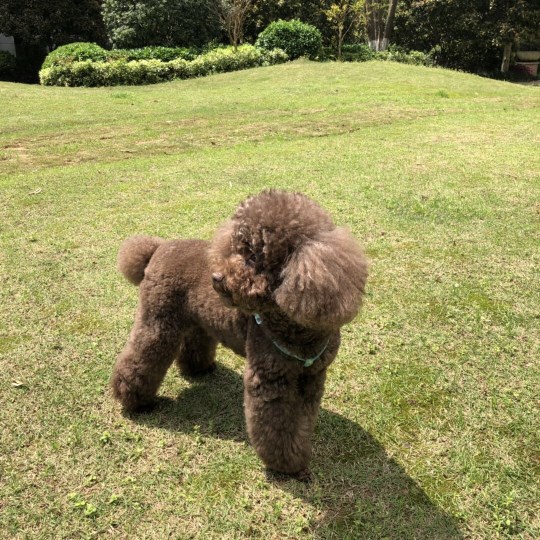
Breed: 2925-n000114-toy_poodle